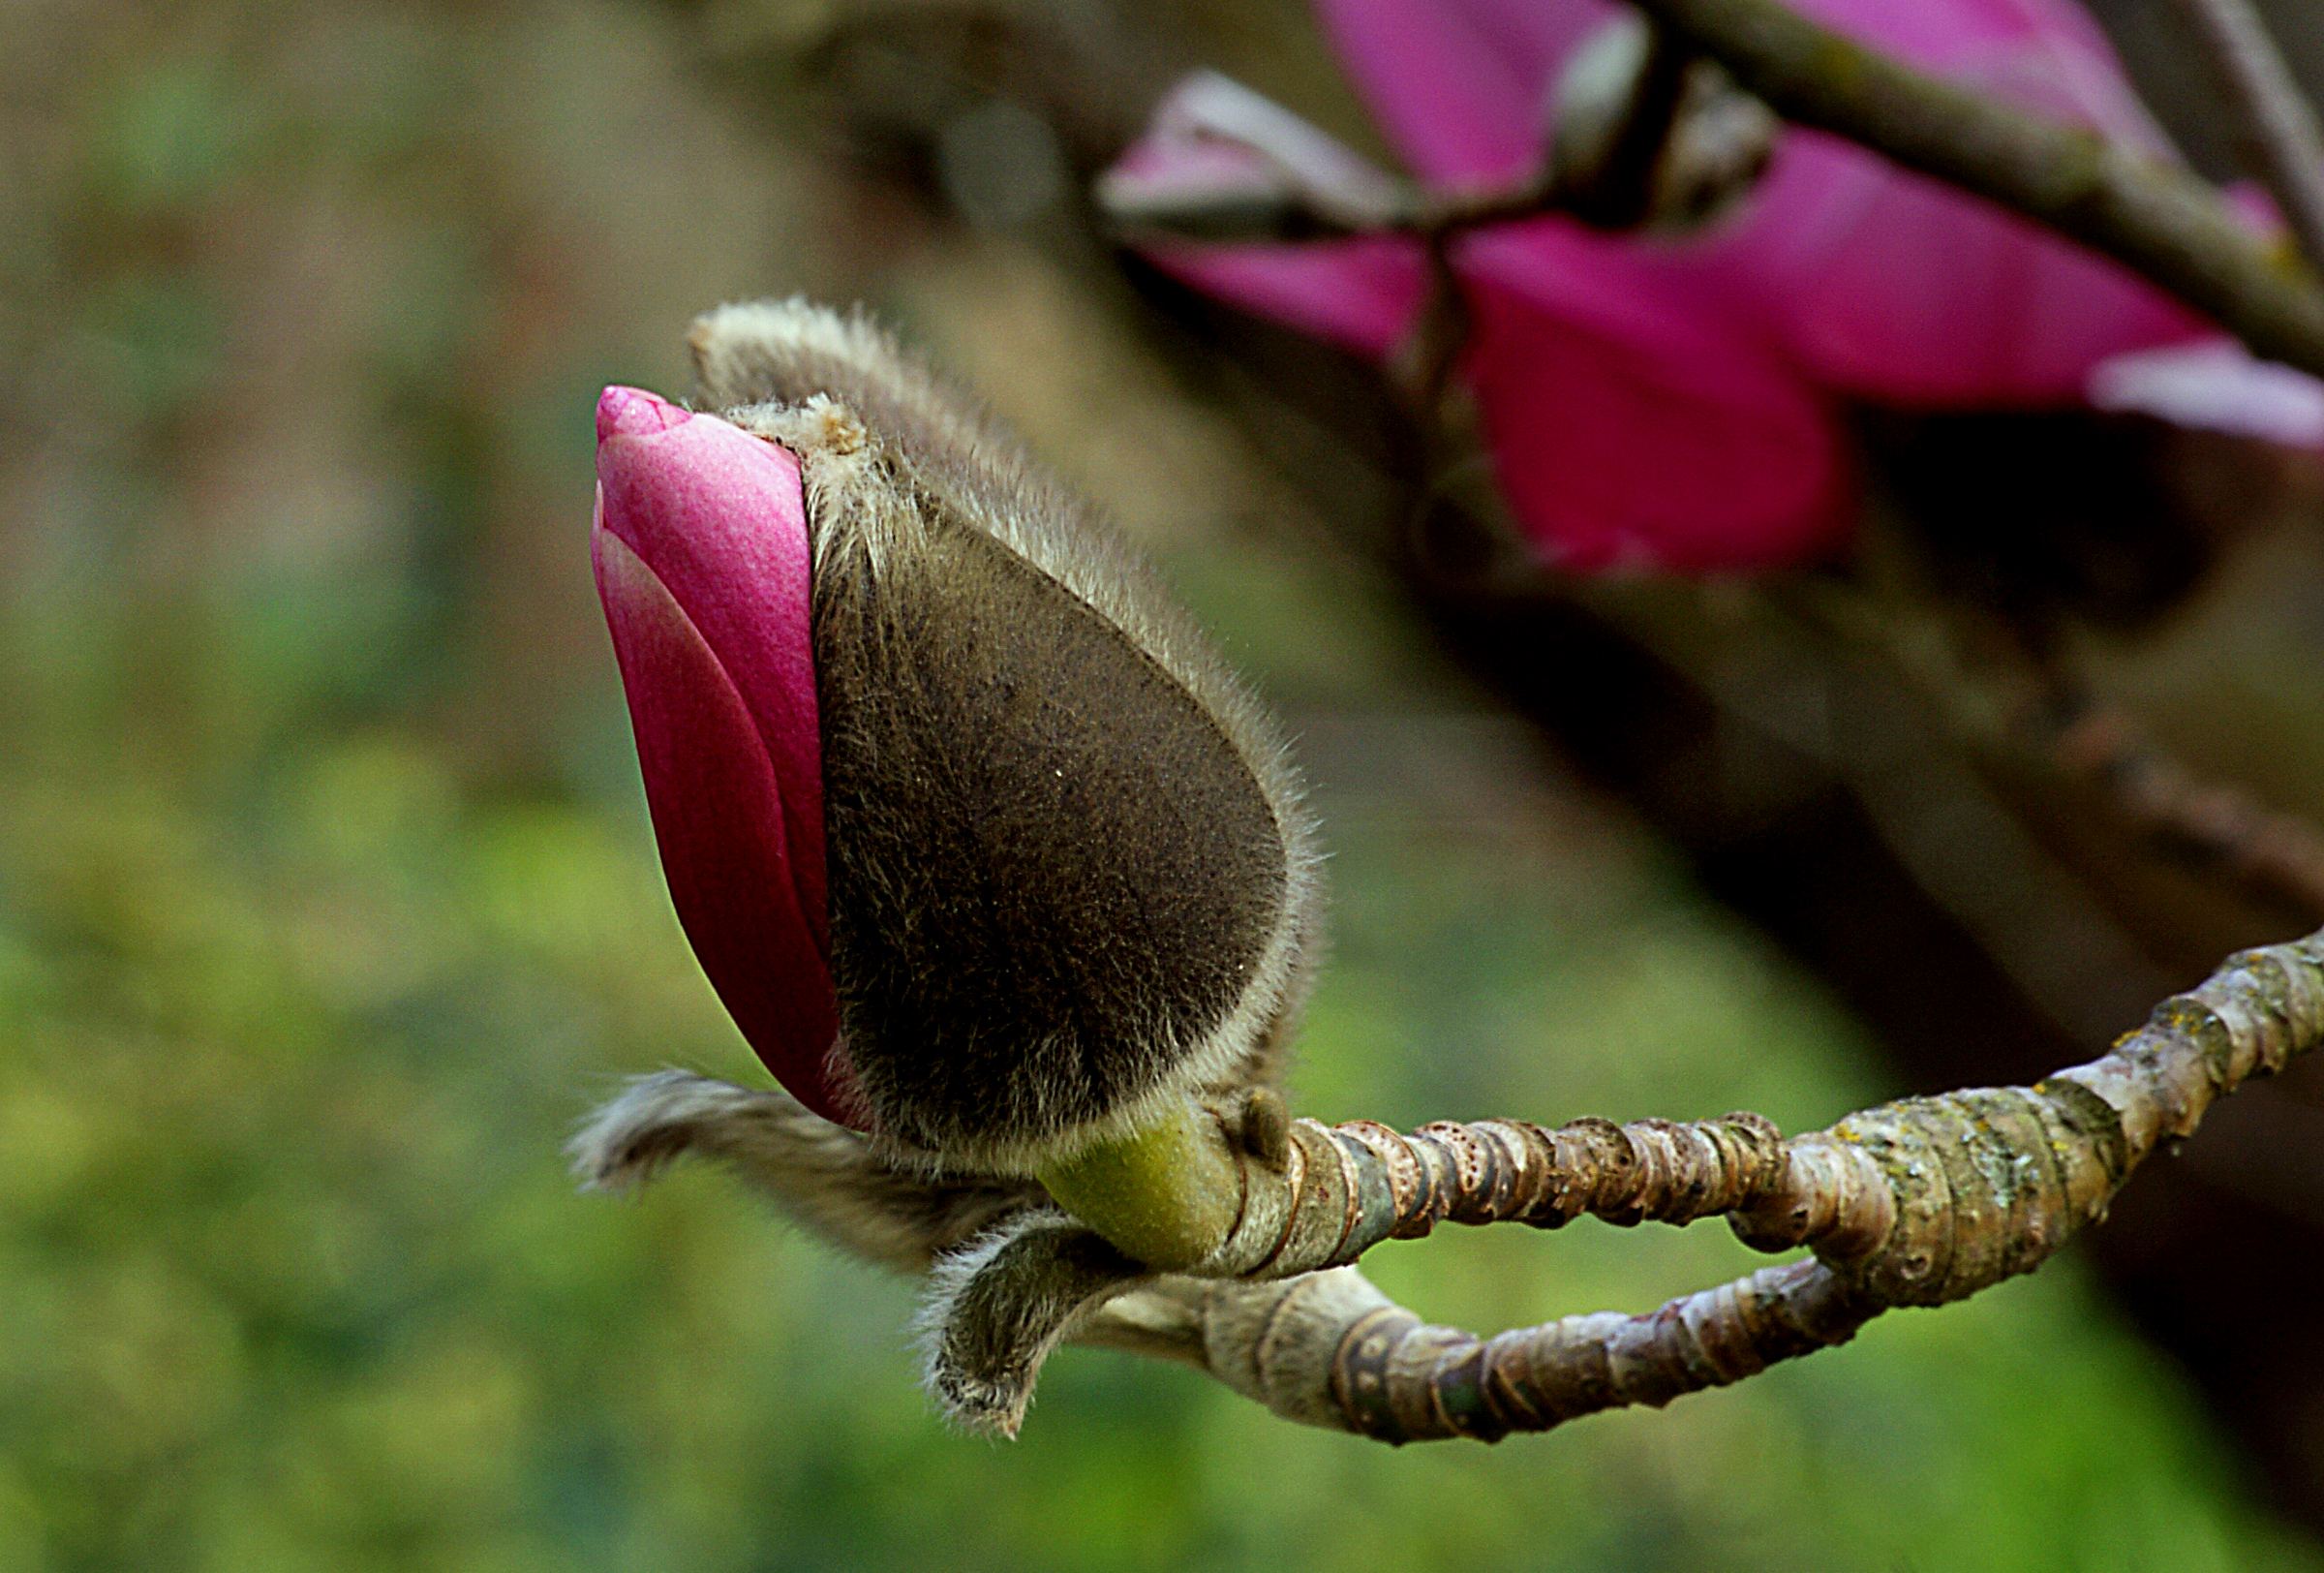
nature, branch, blossom, plant, photography, leaf, flower, petal, insect, botany, flora, fauna, close up, sonydslra300, pinkflower, magnolia, bud, youngflower, macro photography, flowering plant, plant stem, land plant